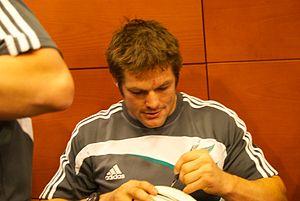
Séance de dédicaces de Richie McCaw.
Richard Hugh McCaw dit Richie McCaw, ONZ, né le 31 décembre 1980 à Oamaru, est un joueur de rugby à XV néo-zélandais membre puis capitaine de l'équipe nationale, les All Blacks de 2001 à 2015. Il évolue au poste de troisième ligne aile dans le Super 15 avec les Canterbury Crusaders.